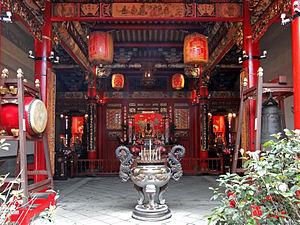
Le temple Wenchang au Centre national des Arts traditionnels, Wujie Township, comté de Yilan, Taiwan
Wenchangdijun, « Empereur Wenchang » ou Wenchangxing du nom de la constellation qu'il incarne, est un dieu chinois qui a le pouvoir de favoriser la réussite aux examens. Il est parfois appelé « Dieu des lettrés » ou « Dieu de la littérature ». Comme beaucoup de divinités, il est le produit de la fusion de divers éléments.